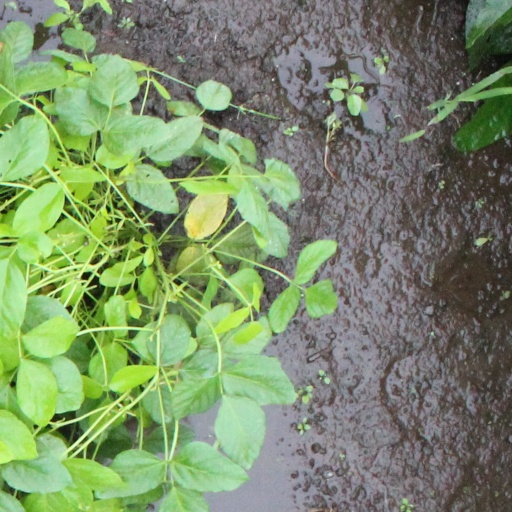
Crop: soybean